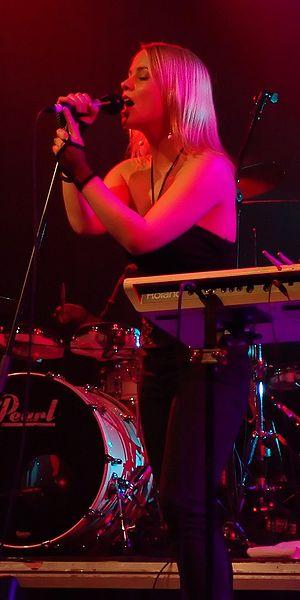
Anne Lilia Berge Strand plus connue sous le nom de scène Annie, est une artiste pop et DJ de Bergen, Norvège. Son premier album Anniemal est sorti en 2004.